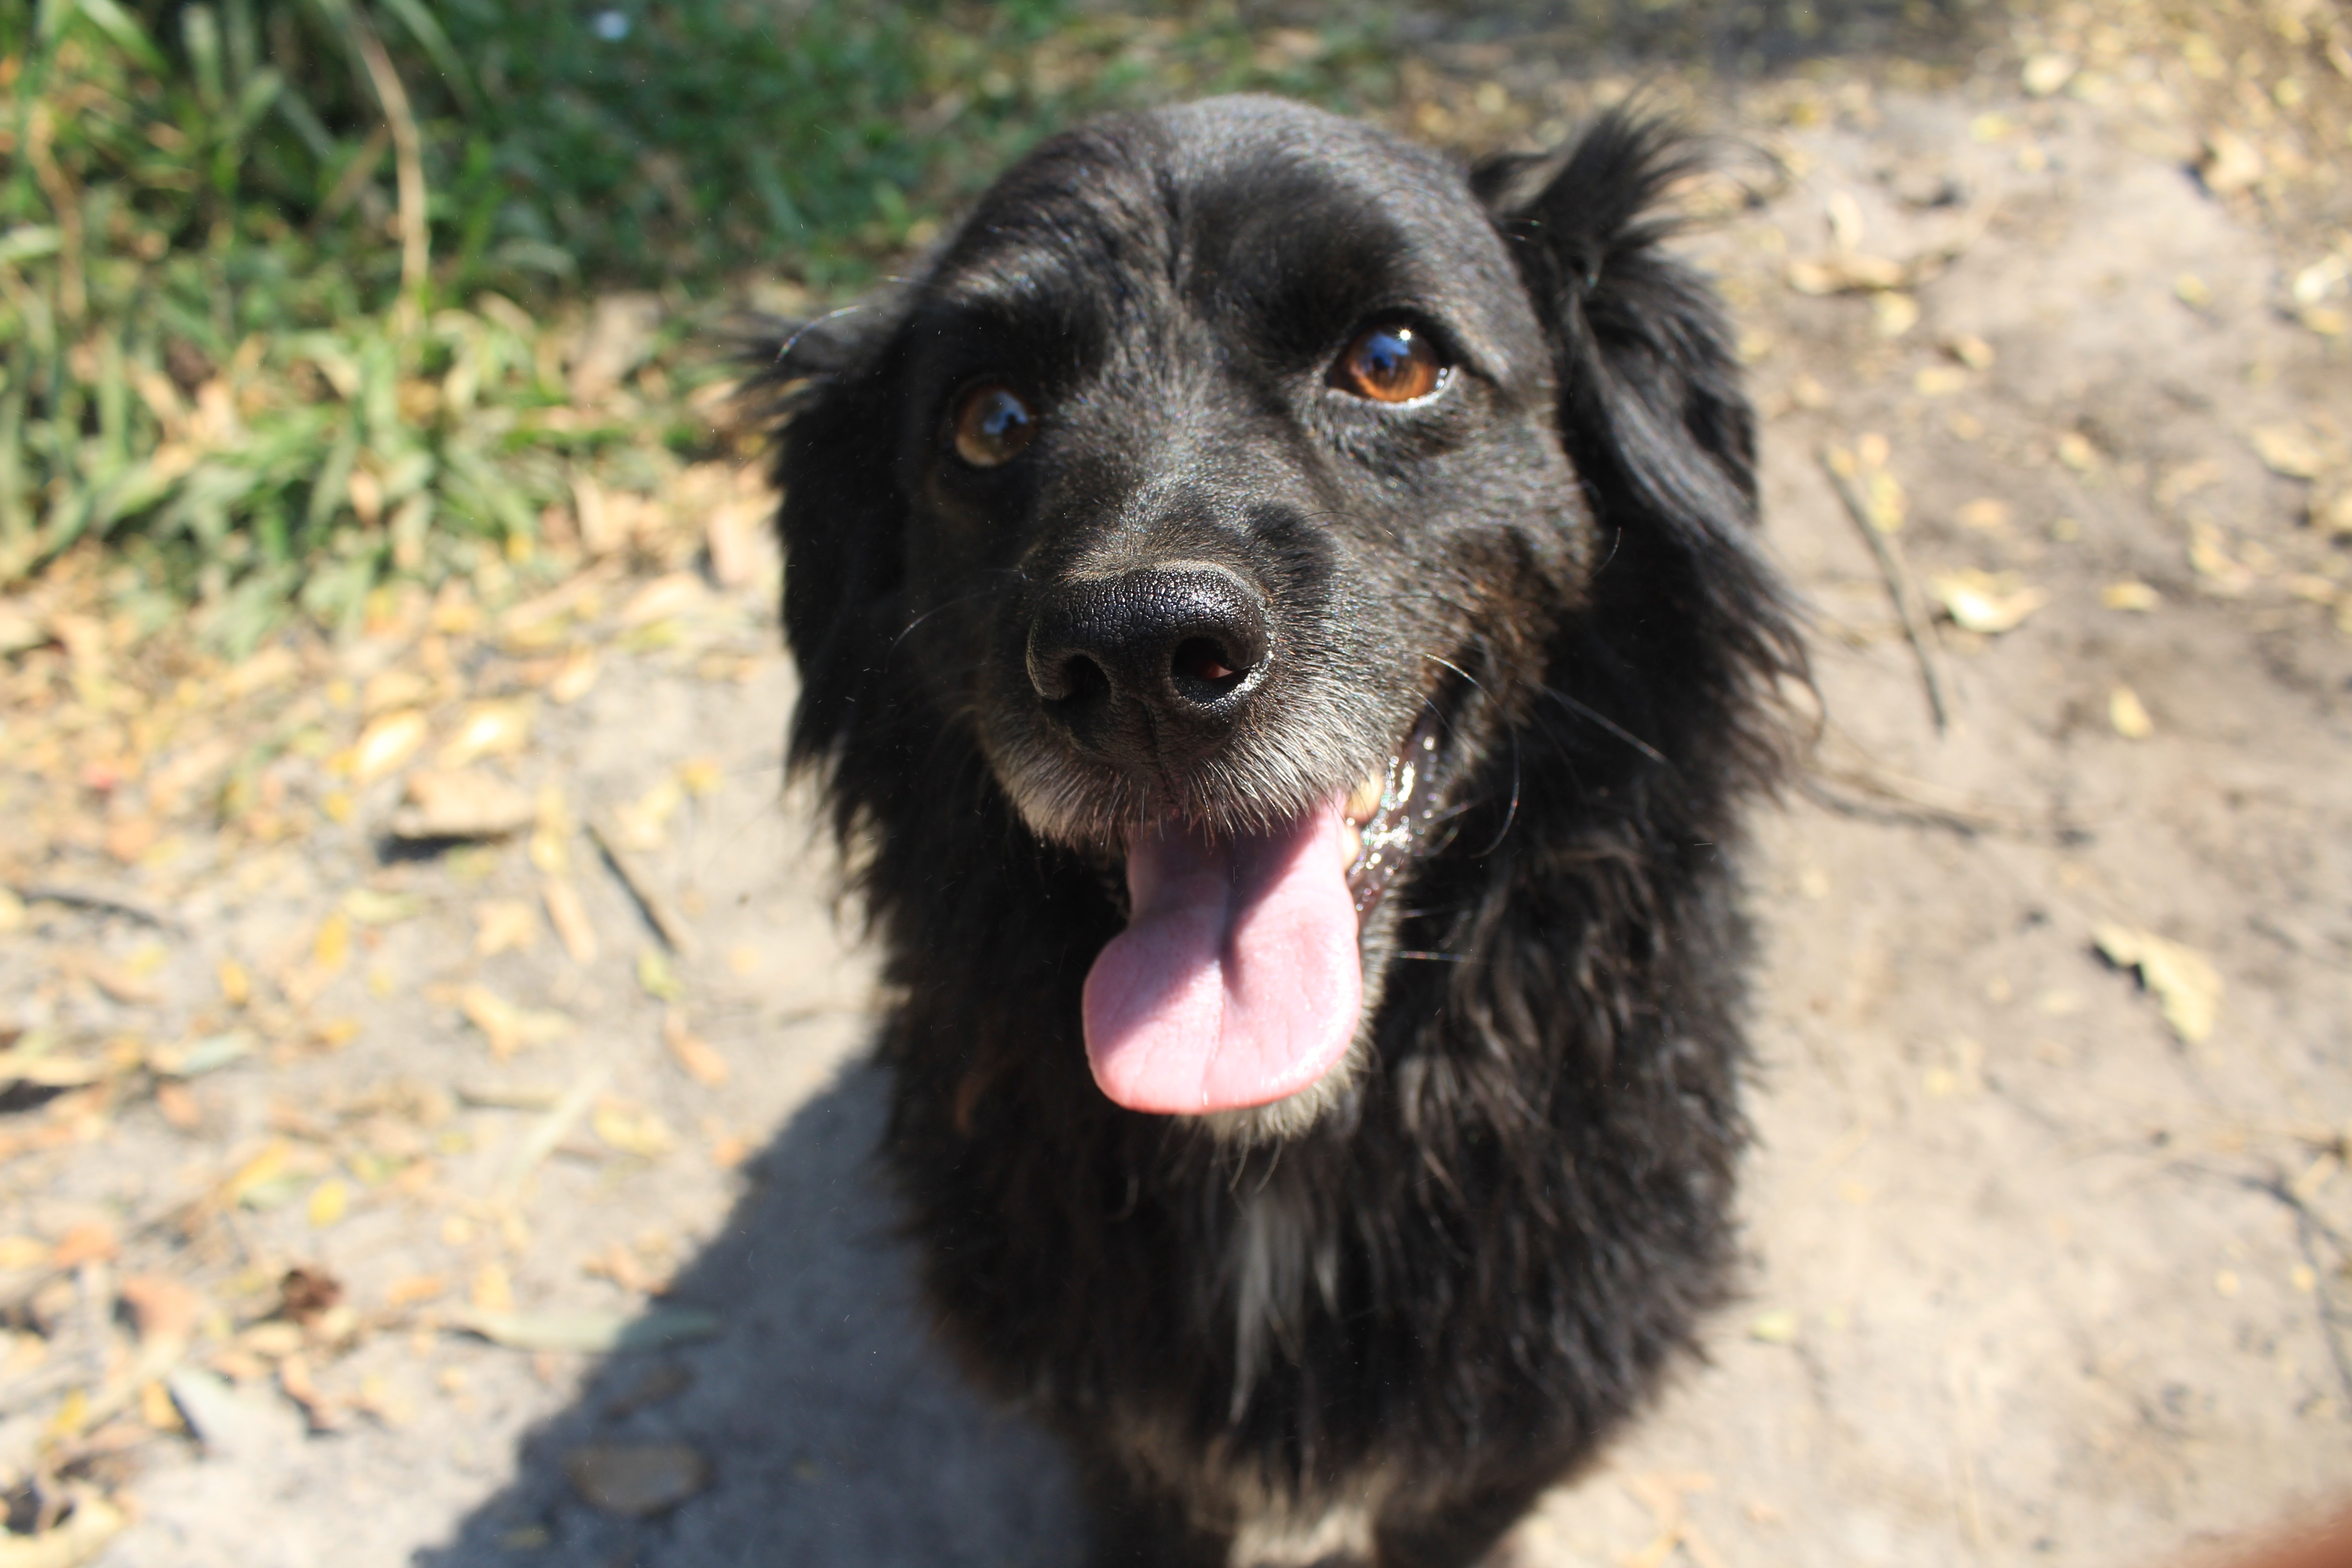
dog, mammal, vertebrate, dog breed, flat coated retriever, hovawart, dog like mammal, dog crossbreeds, stabyhoun, boykin spaniel